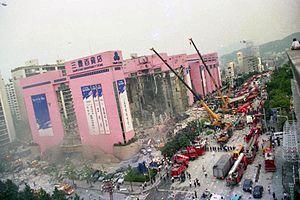
L'effondrement du grand magasin Sampoong est une catastrophe survenue le 29 juin 1995 à Séoul en Corée du Sud à la suite de défauts de construction. Le lourd bilan s'élève à 502 morts et 937 blessés, ce qui en fait le pire désastre de l'histoire du pays en temps de paix mais également parmi les effondrements de bâtiments jusqu'aux attentats du 11 septembre 2001 et parmi les effondrements non liés au terrorisme jusqu'à l'effondrement du Rana Plaza au Bangladesh.